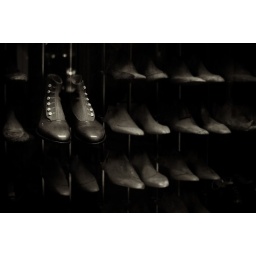
Found this nice shoes in a shopping window in Vienna